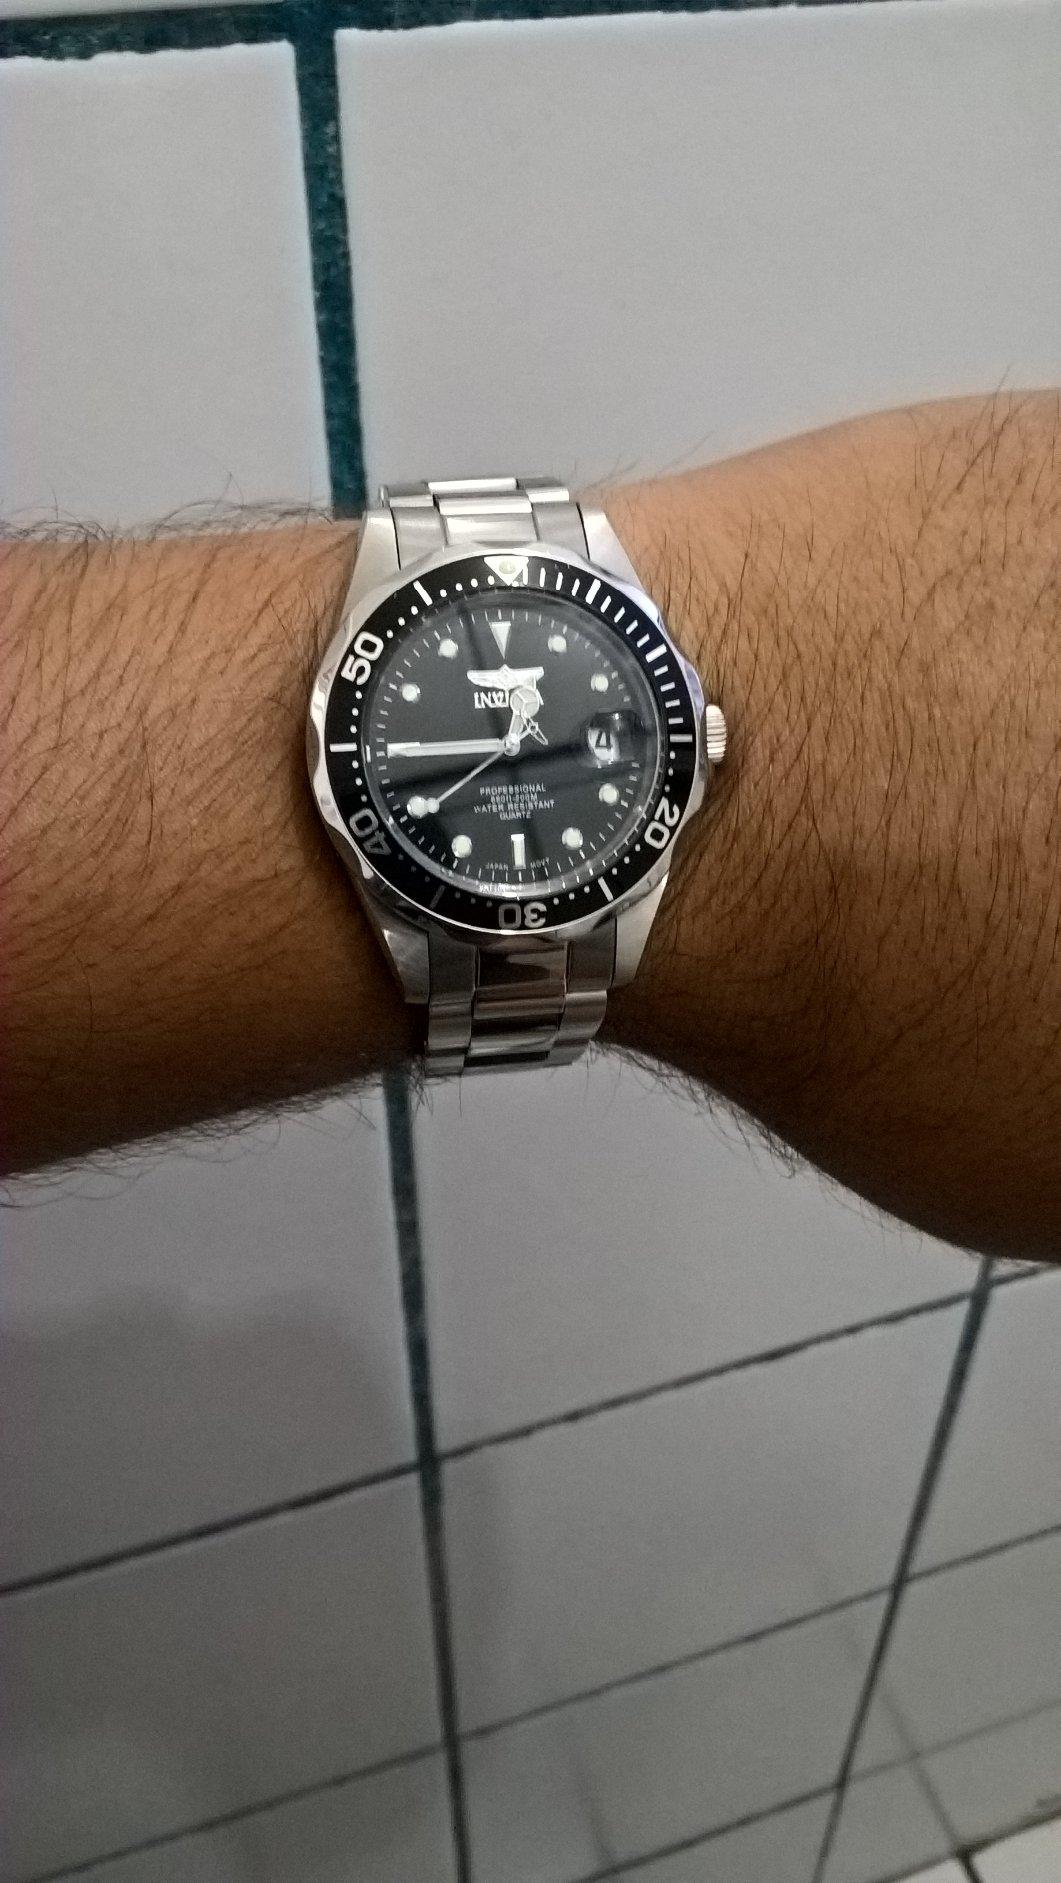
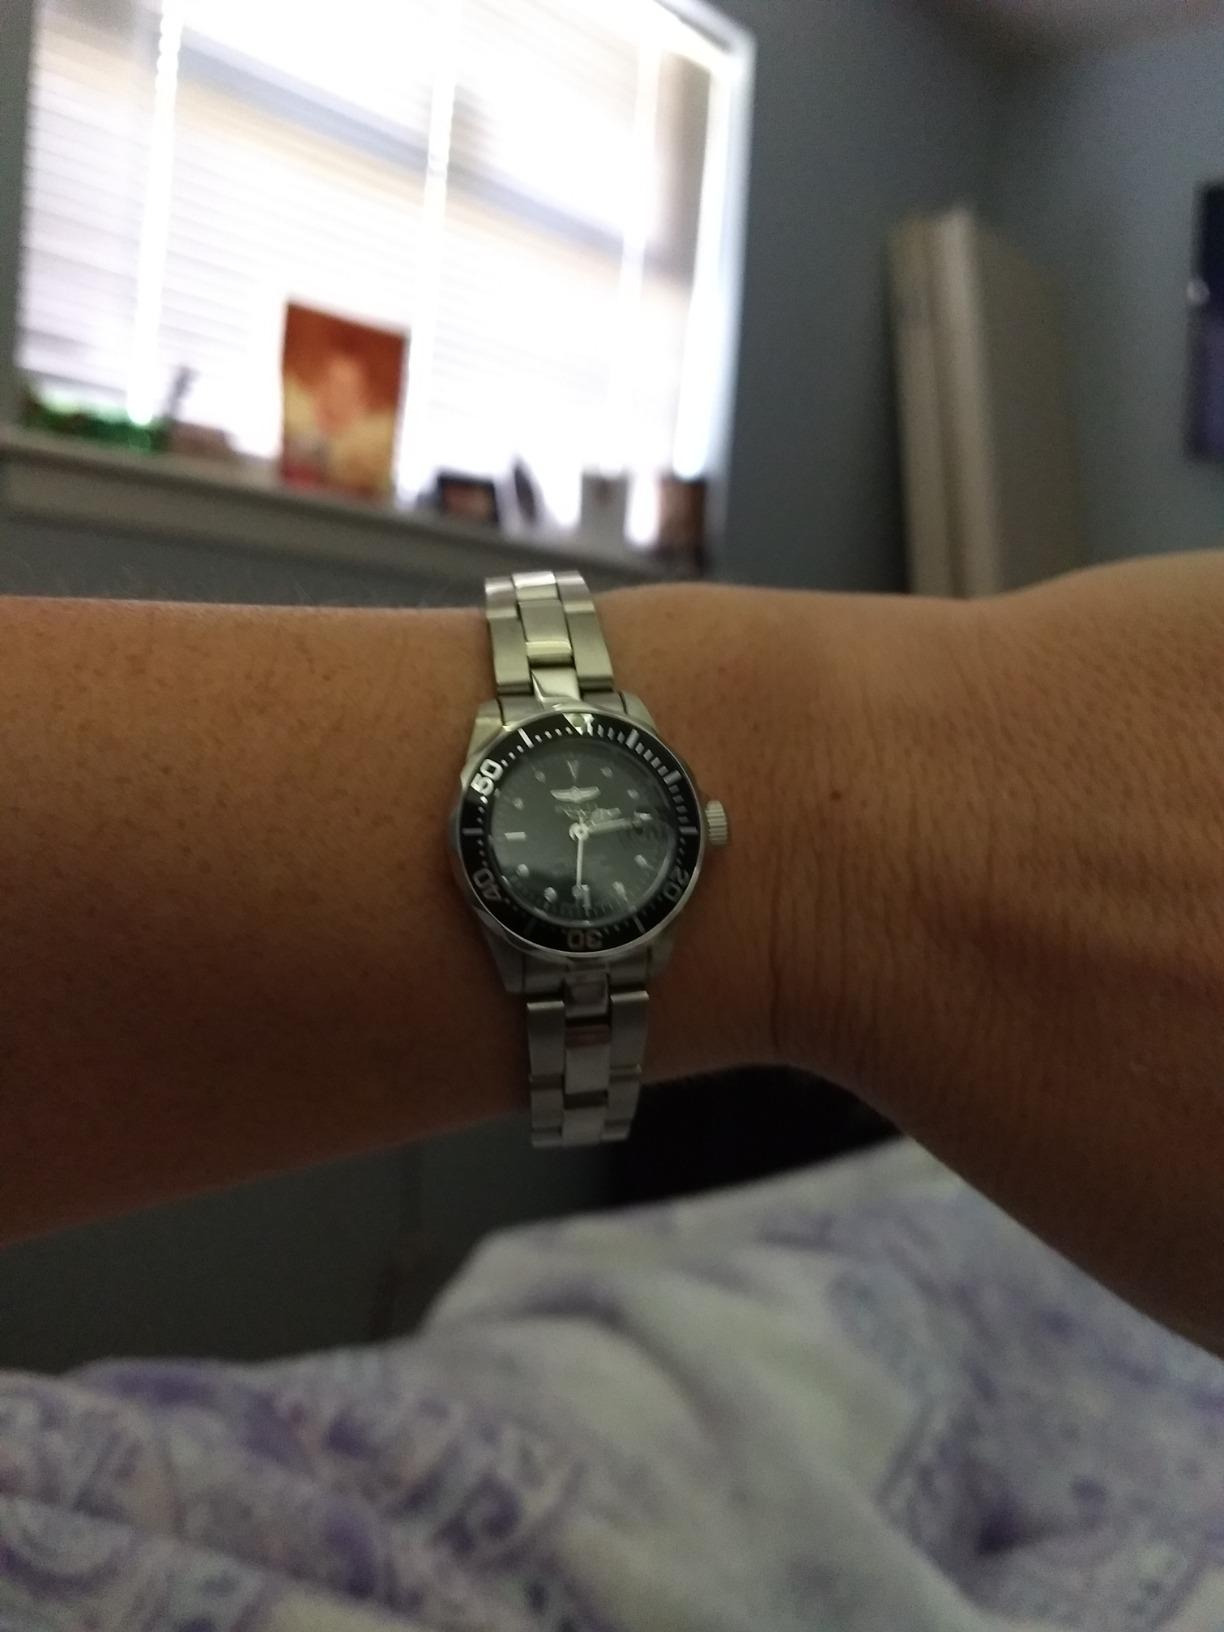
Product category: accessories_watch
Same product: yes